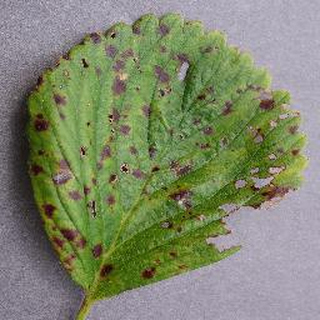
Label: strawberry_leaf_scorch